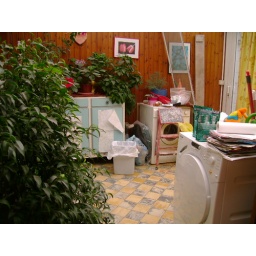
small passage near kitchen,,dustbin,food for cat and bird